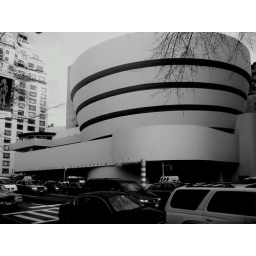
This photo was taken from the sidewalk across the street from the Guggenheim in December 2004.